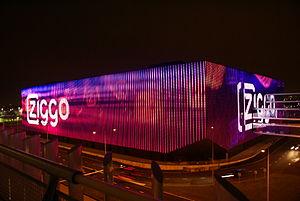
Les MTV Europe Music Awards ont été créés en 1994 par MTV Europe pour récompenser les meilleurs clips vidéos de l'année en Europe. À l'origine conçus comme une alternative aux MTV Video Music Awards, les MTV Europe Music Awards sont aujourd'hui une célébration de ce que les téléspectateurs de MTV considèrent comme le meilleur de la musique. Contrairement aux VMA's, la plupart des prix sont décernés par les votes des téléspectateurs. Les MTV Europe Music Awards changent chaque année de ville hôte. Jusqu'ici l'événement a déjà été accueilli 5 fois par le Royaume-Uni et par l'Allemagne. Les prix sont présentés annuellement et retransmis en direct sur MTV Europe, MTV et la plupart des canaux MTV internationaux.
Le Ziggo Dome est une salle de concert et de spectacles polyvalente située à Amsterdam. Située dans l'arrondissement d'Zuidoost, elle se trouve à proximité immédiate du stade multifonctionnel de l'Amsterdam ArenA. D'une capacité de 17 000 personnes, la salle a été inaugurée en juin 2012 par un concert du chanteur néerlandais Marco Borsato.